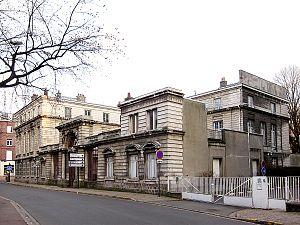
Hôtel d'Avelin (Hôtel du Rectorat), 22 rue Saint-Jacques à Lille.
Michel-Joseph Lequeux né le 24 octobre 1753 à Lille et mort le 15 avril 1786 dans la même ville est un architecte français.